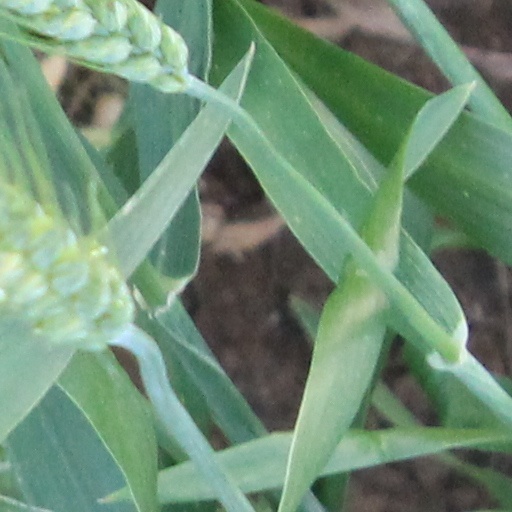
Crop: wheat